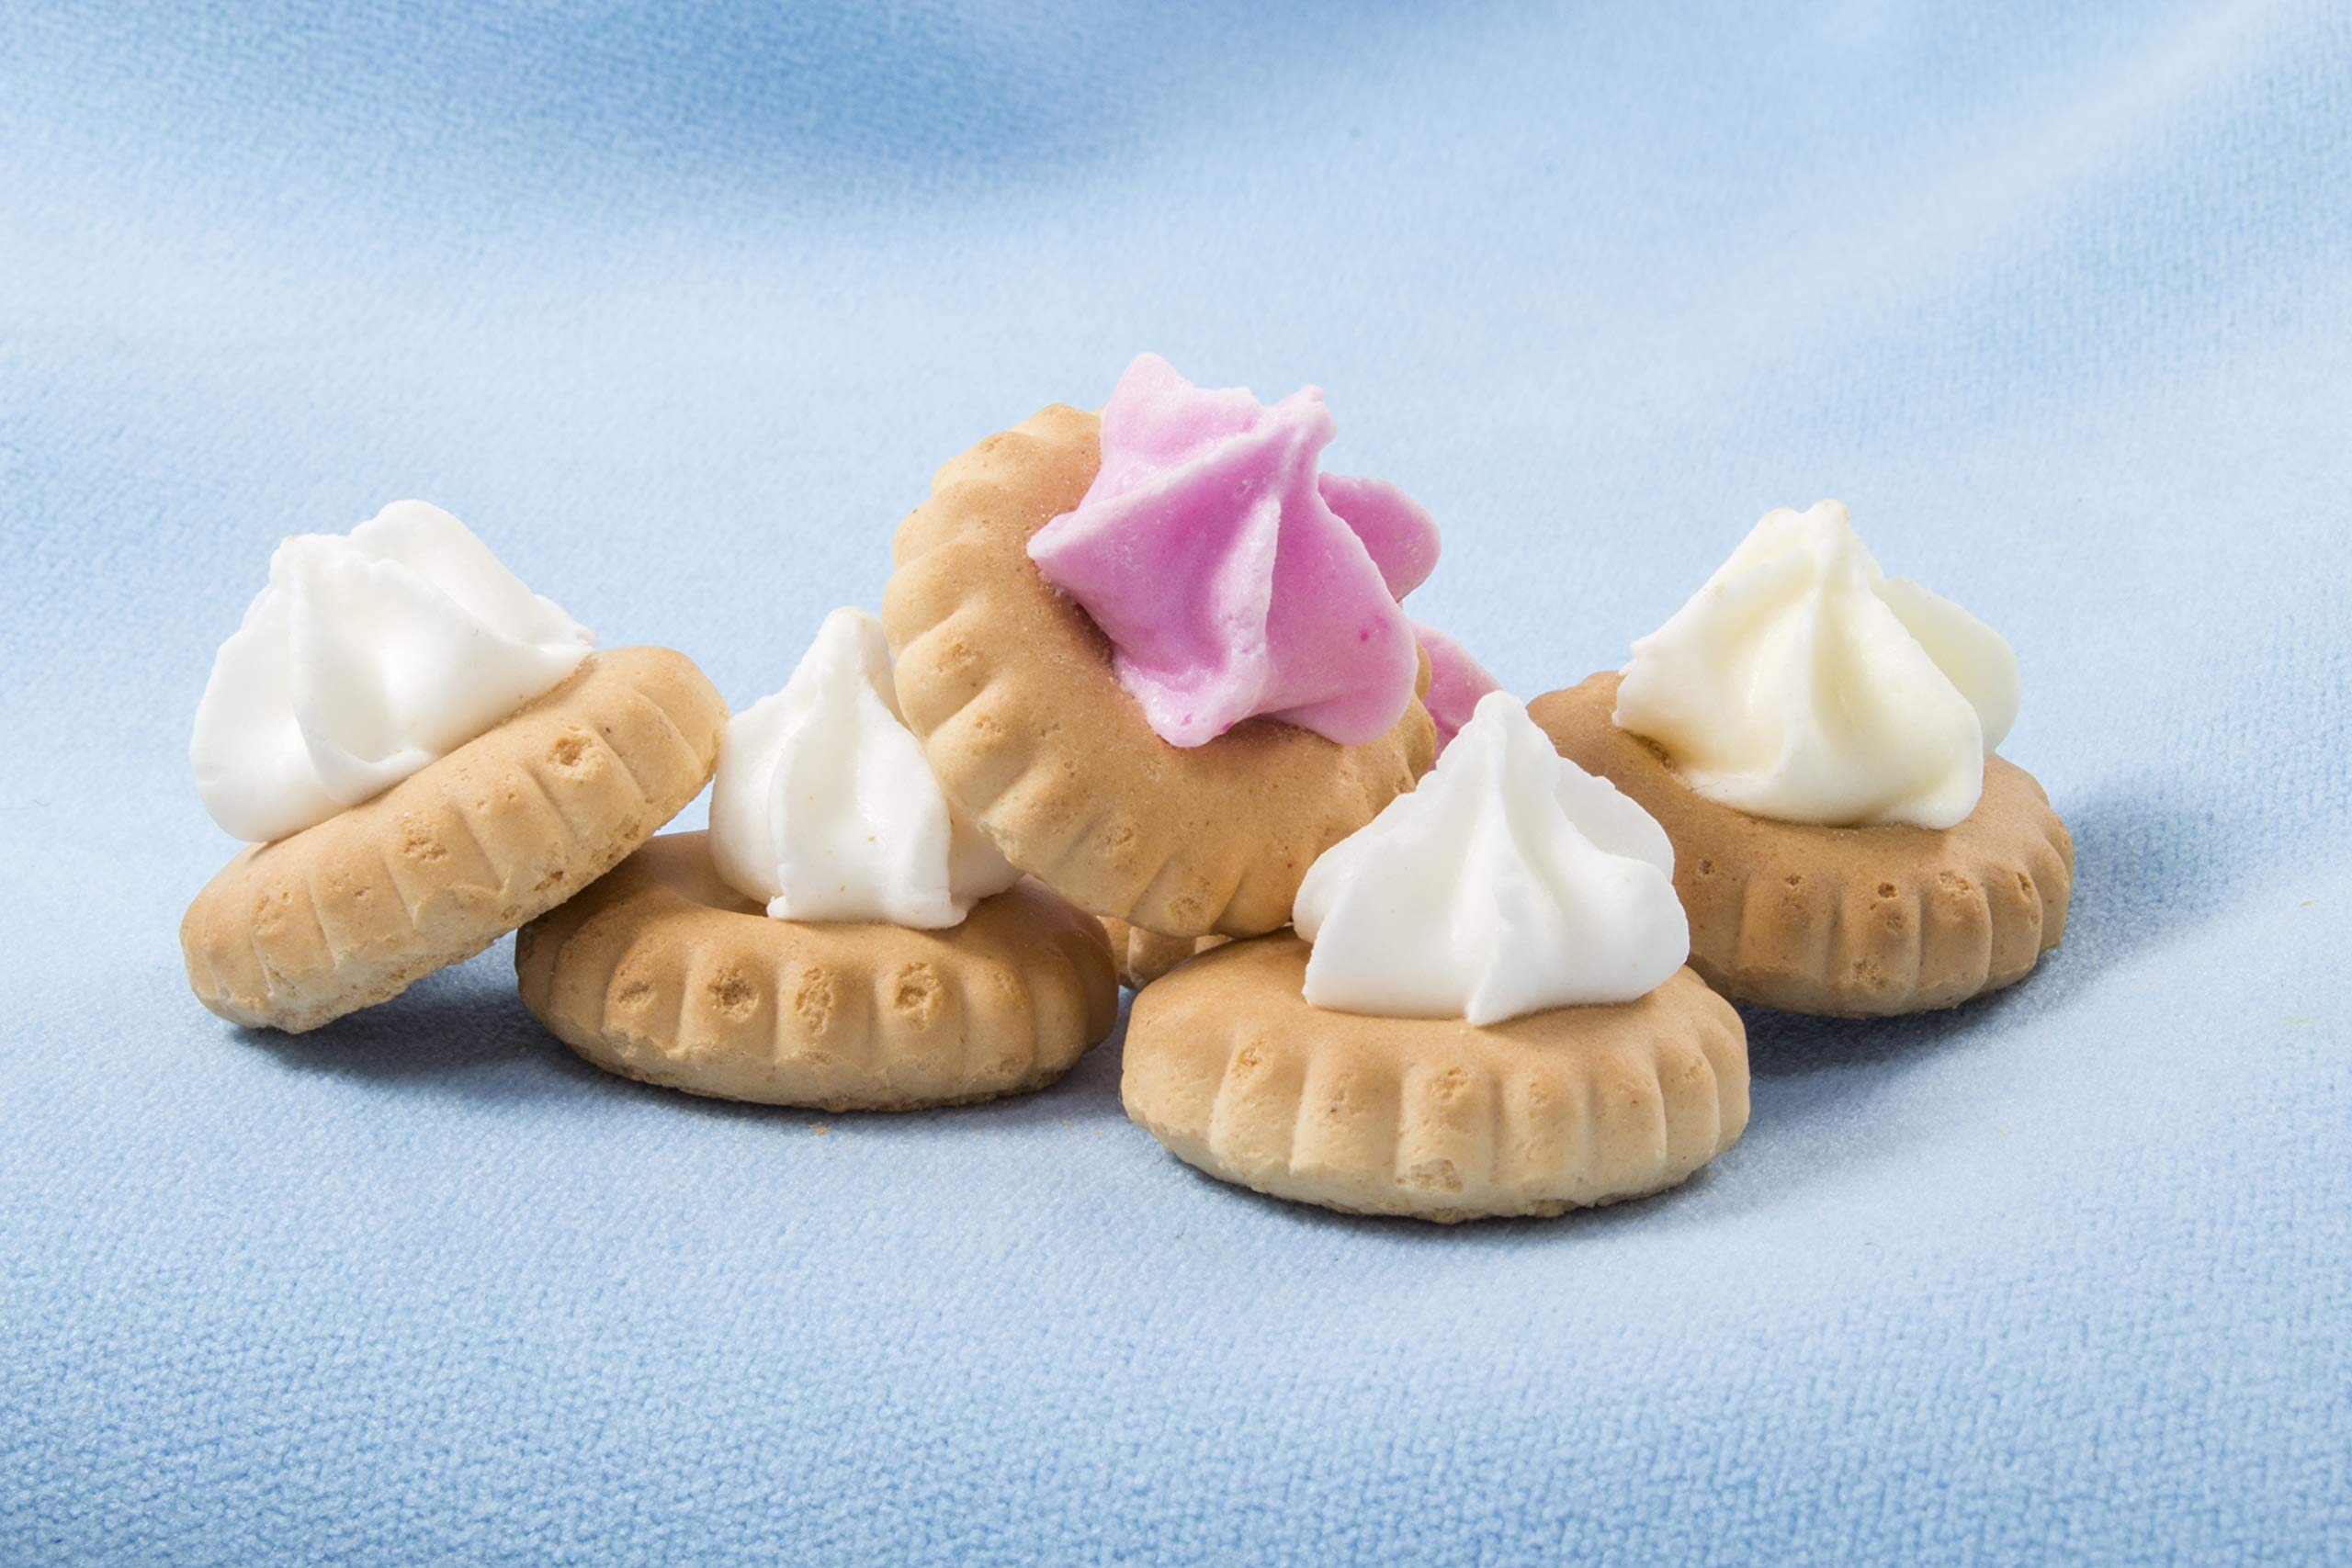
Item Name: Rovira Rositas, Puerto Rico Snack by Rovira Biscuit
Value: 6.0
Unit: Ounce

Price: 9.99